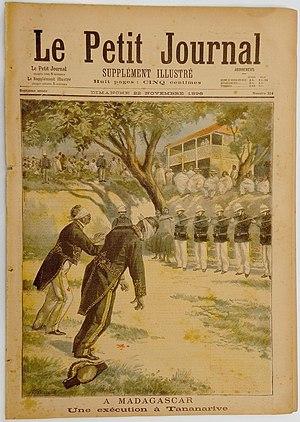
Une du Petit Journal du 22 novembre 1896 illustrant l'exécution du Prince Ratsimamanga and du ministre de l'Intérieur Rainandriamampandry qui
L'expédition de Madagascar est une intervention militaire qui a conduit à la colonisation de Madagascar par la France. Il y eut en fait deux expéditions, la première en 1881-1882 qui aboutit à la signature d'un protectorat peu appliqué et la seconde en 1894-1895 qui conduira in fine à l'annexion de Madagascar en 1897 après que le général Gallieni eut fini de "pacifier l'île".
Le Prince Ratsimamanga est un aristocrate malgache qui a été exécuté arbitrairement le 15 octobre 1896 sur ordre du Résident Général français Joseph Gallieni.
Rabezandrina Rainandriamampandry est un homme politique malgache né le 4 mai 1836 et mort le 15 octobre 1896.
Rainilaiarivony, né le 30 janvier 1828 et mort le 17 juillet 1896 en Algérie, est un Premier ministre et co-roi de Madagascar. Chef du gouvernement royal durant 31 ans, il fut également co-roi de Madagascar en tant qu'époux des reines successives : Rasoherina, Ranavalona II et Ranavalona III. Il n'a donné aucune descendance à ses épouses. Il avait une réelle influence sur toutes ses épouses successives ; en réalité ces reines ne gouvernaient plus et laissaient Rainilaiarivony diriger le royaume.
Joseph Simon Gallieni, né le 24 avril 1849 à Saint-Béat et mort le 27 mai 1916 à Versailles, est un militaire et administrateur colonial français.